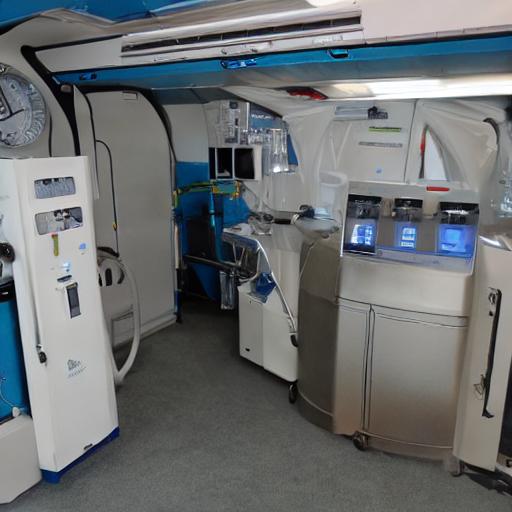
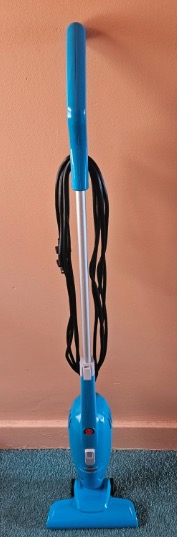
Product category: items_vacuum
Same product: no